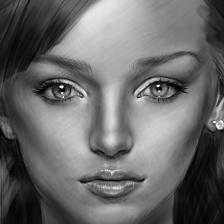
Label: faces